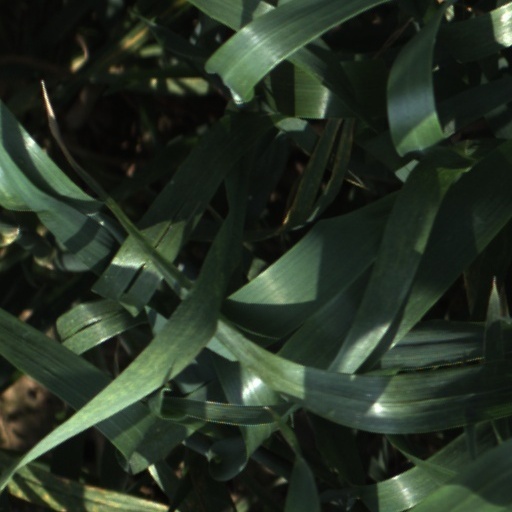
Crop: wheat